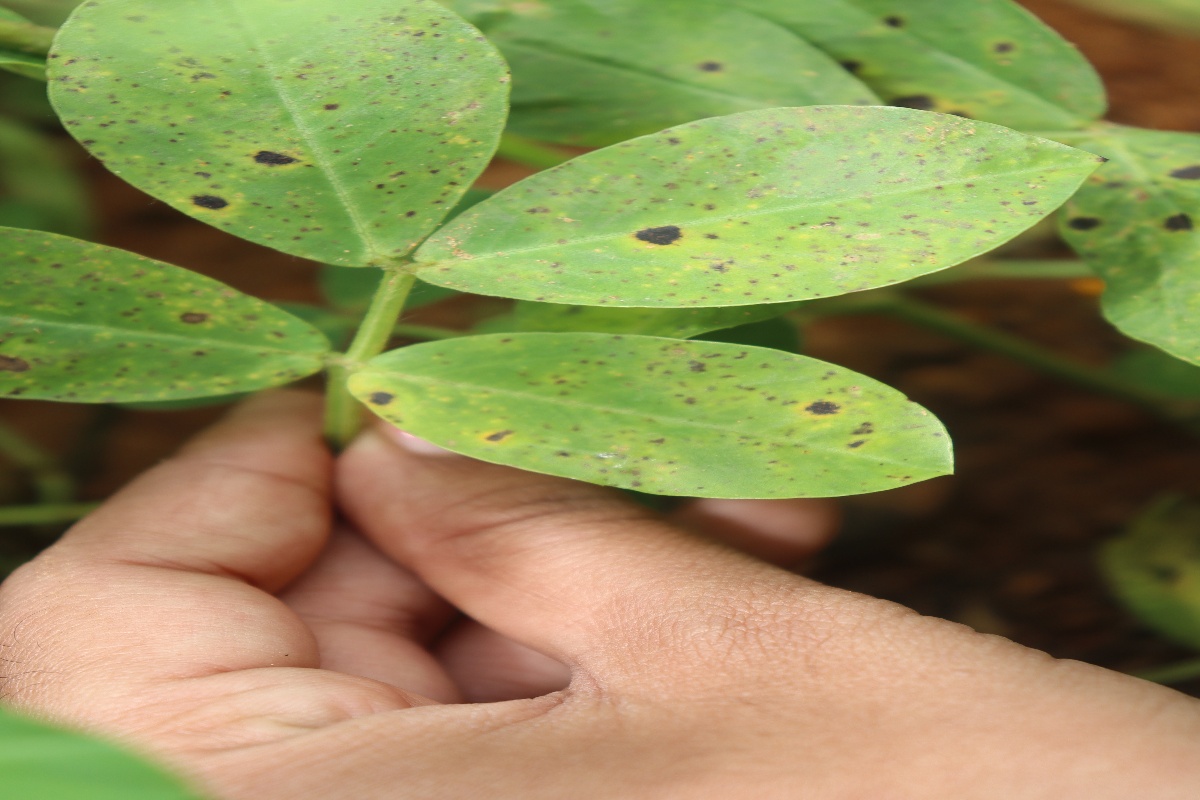
Label: early_leaf_spot